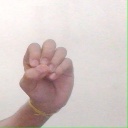
अक्षर: उ